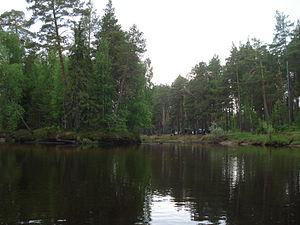
La Konda est une rivière de Russie longue de 1 097 km, affluent gauche de l'Irtych qui coule dans la plaine de Sibérie occidentale.